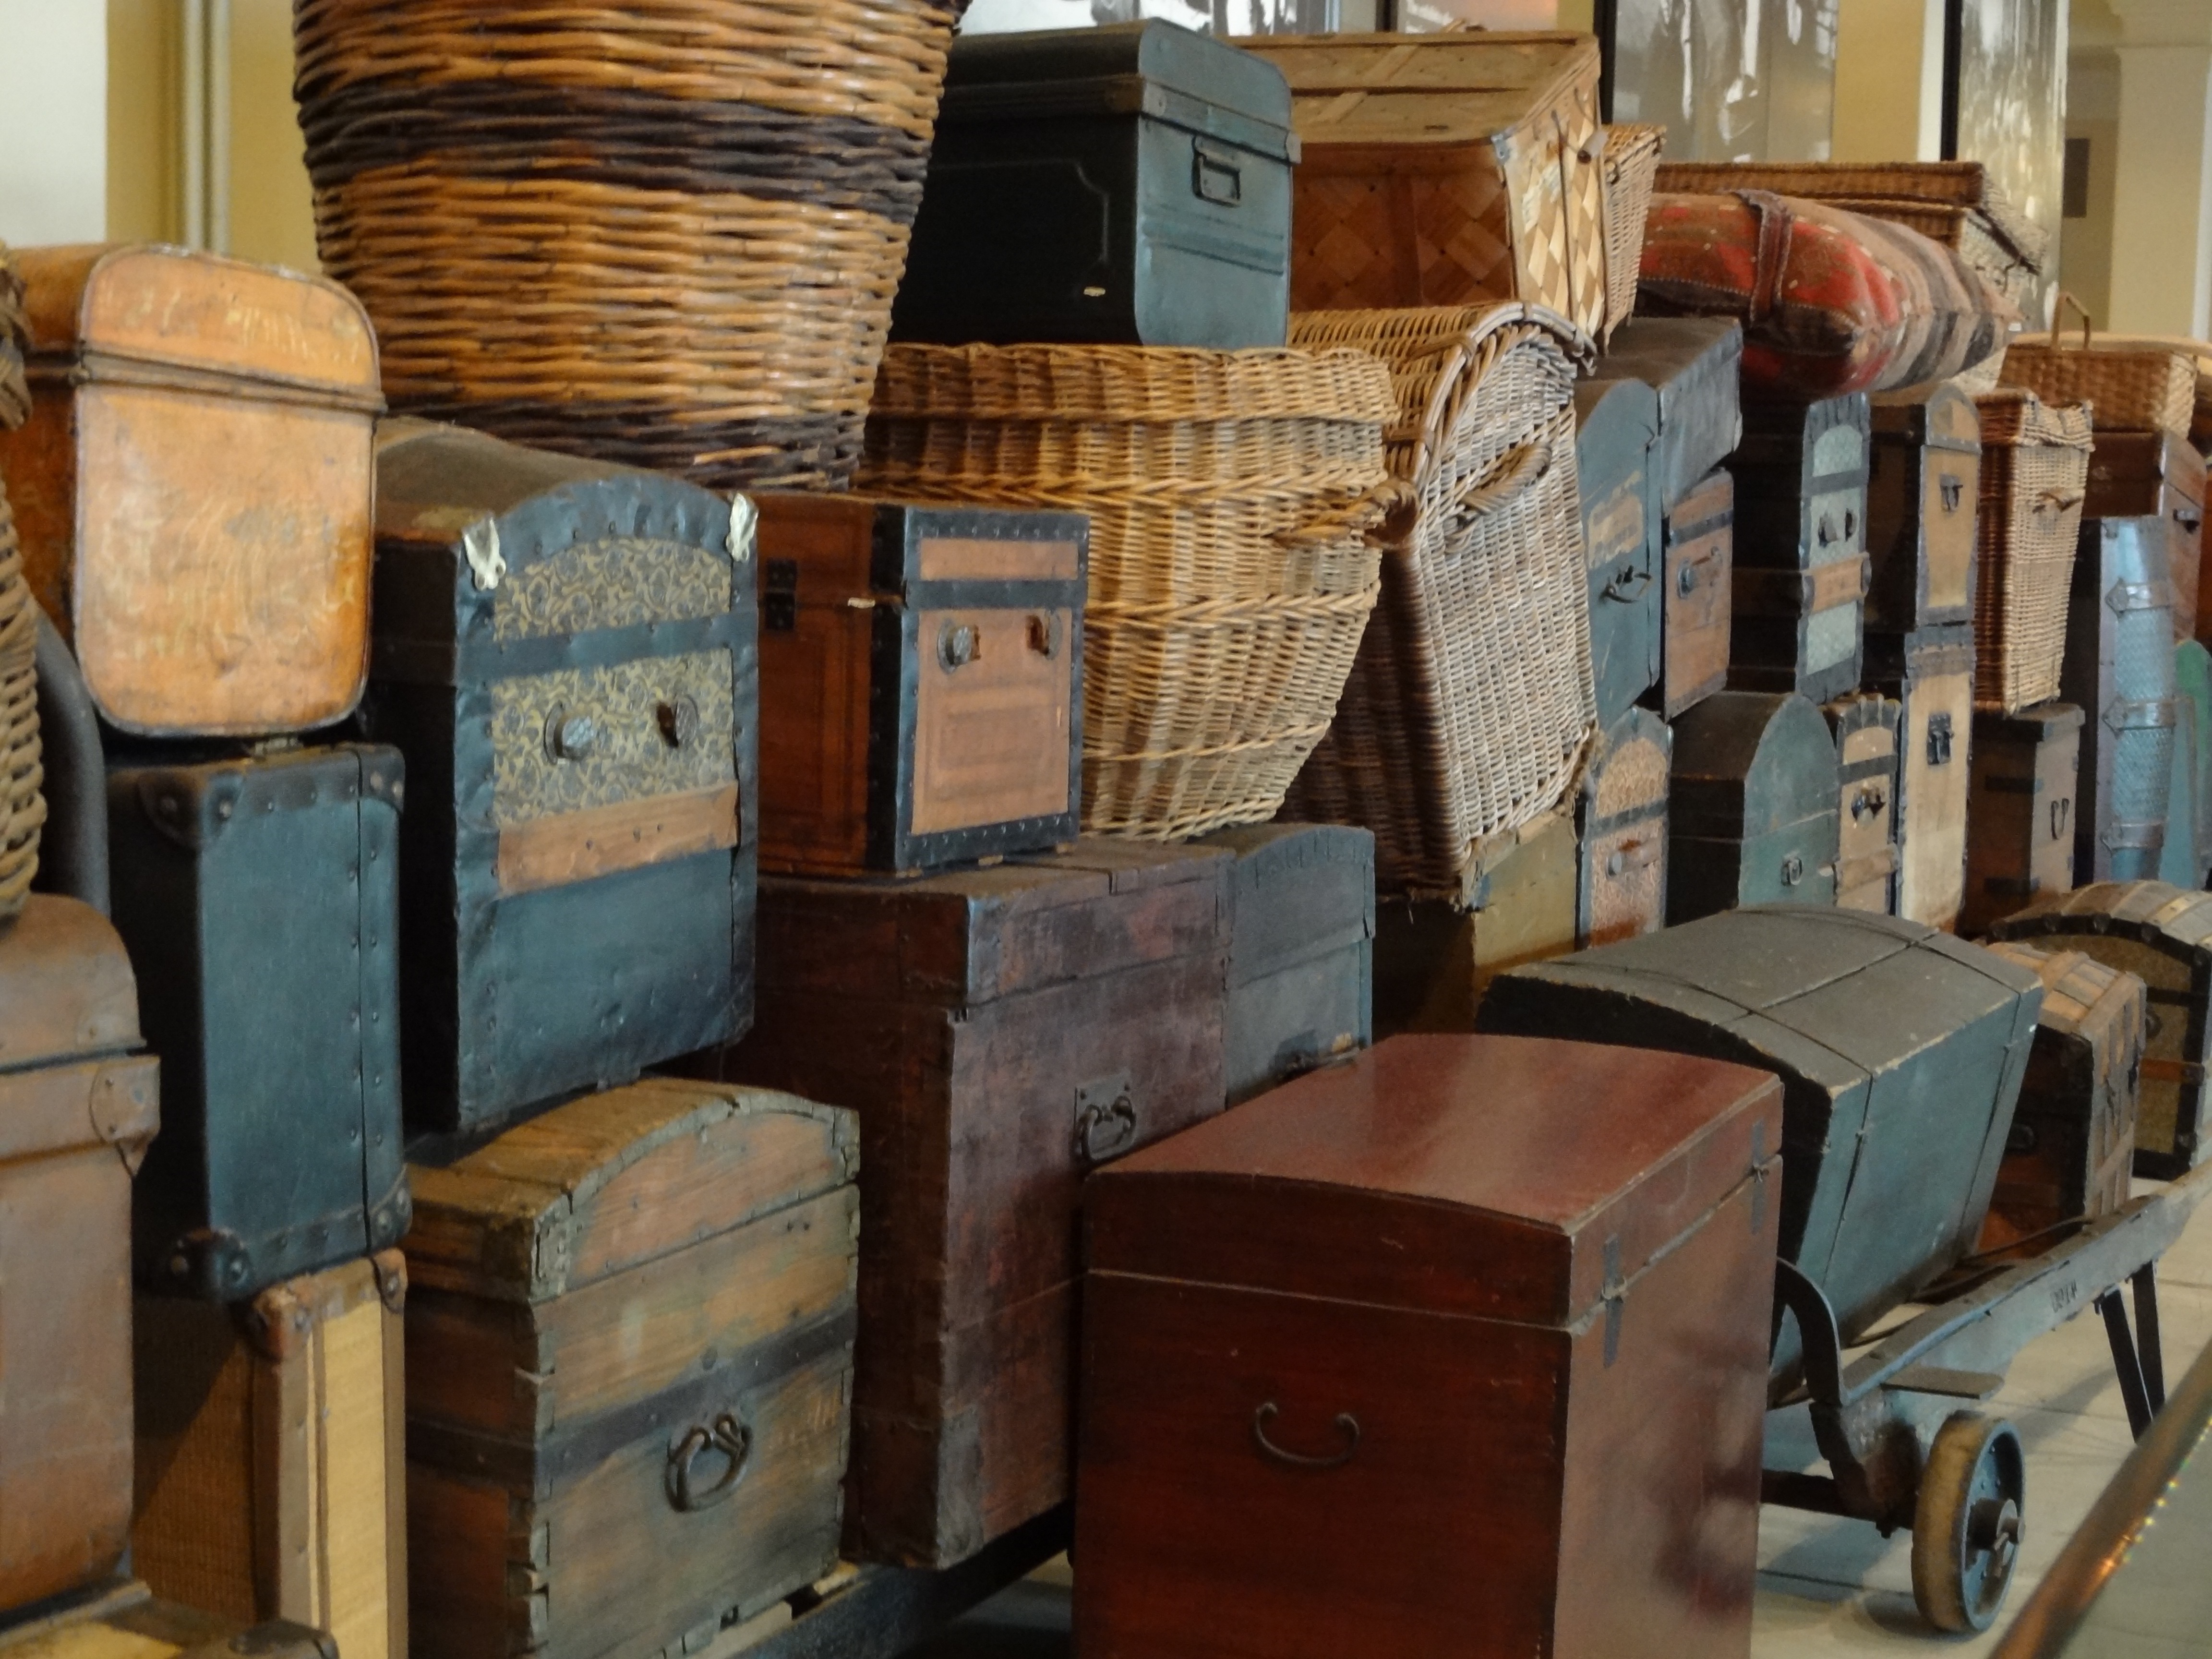
wood, antique, new york, travel, furniture, room, art, stall, wooden, baggage, ellis island, man made object, vintage luggage